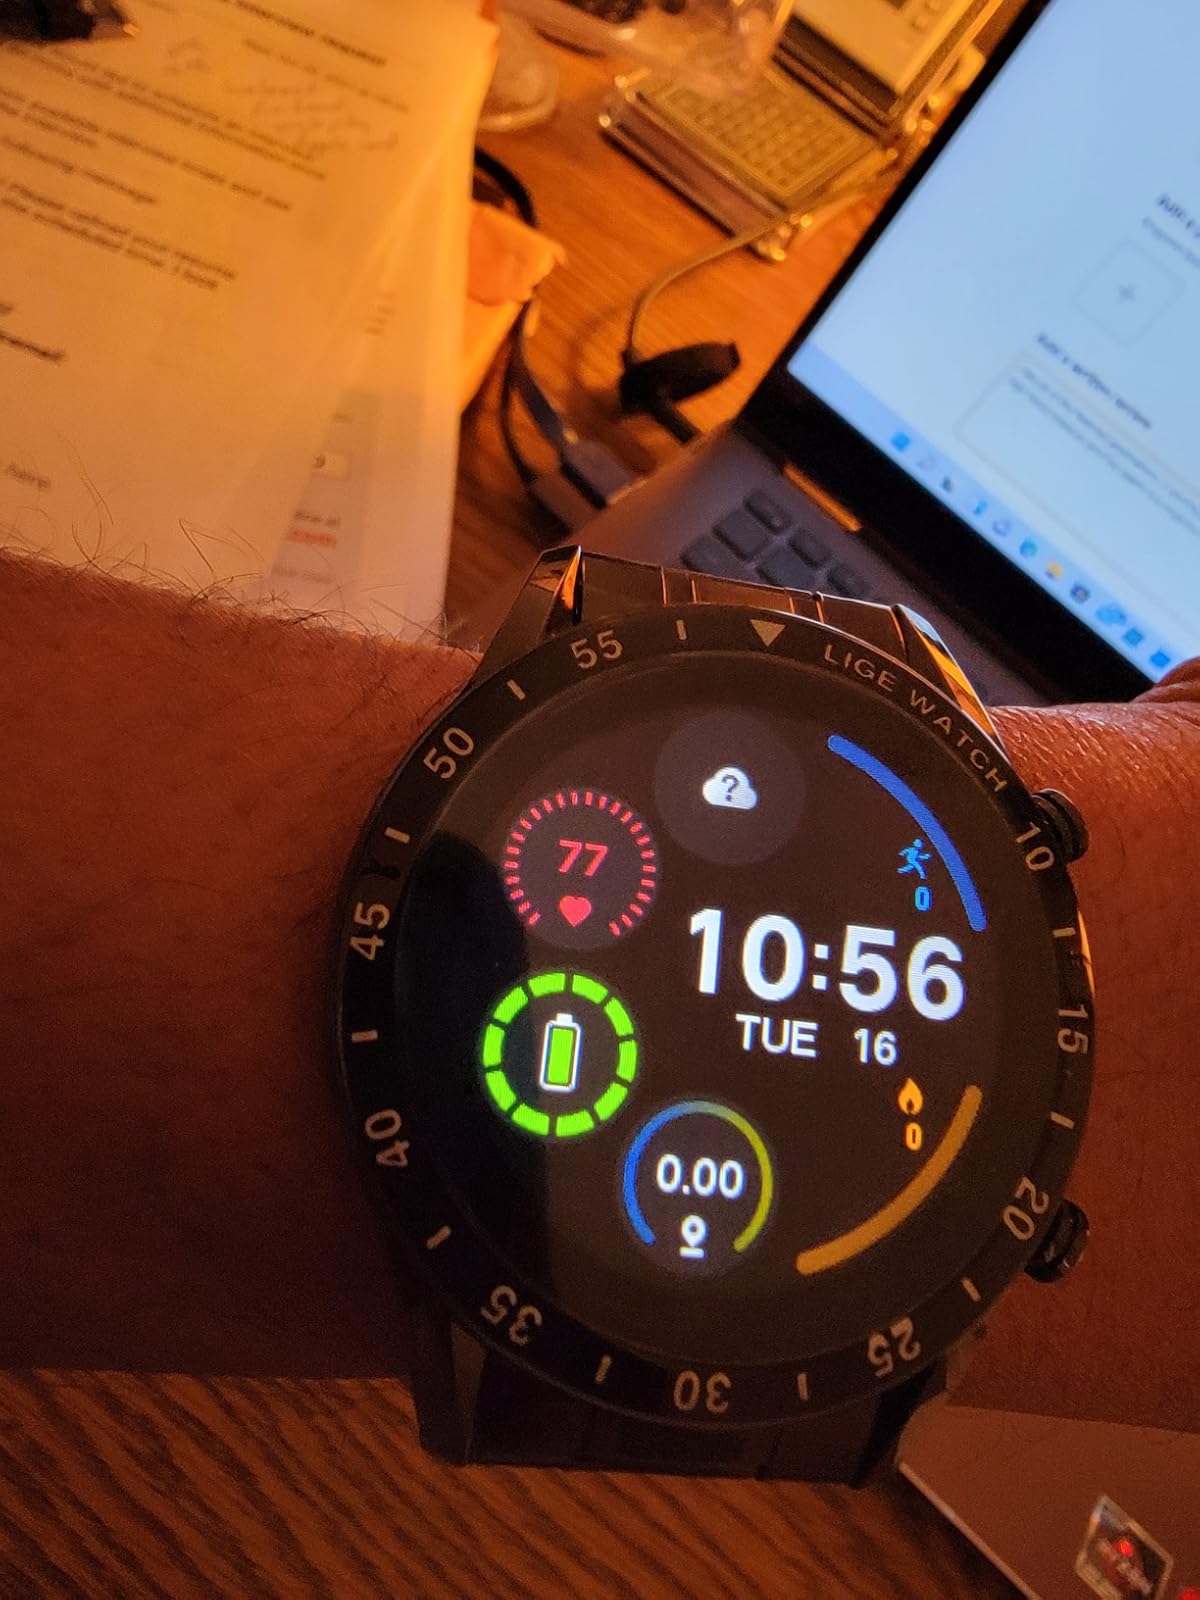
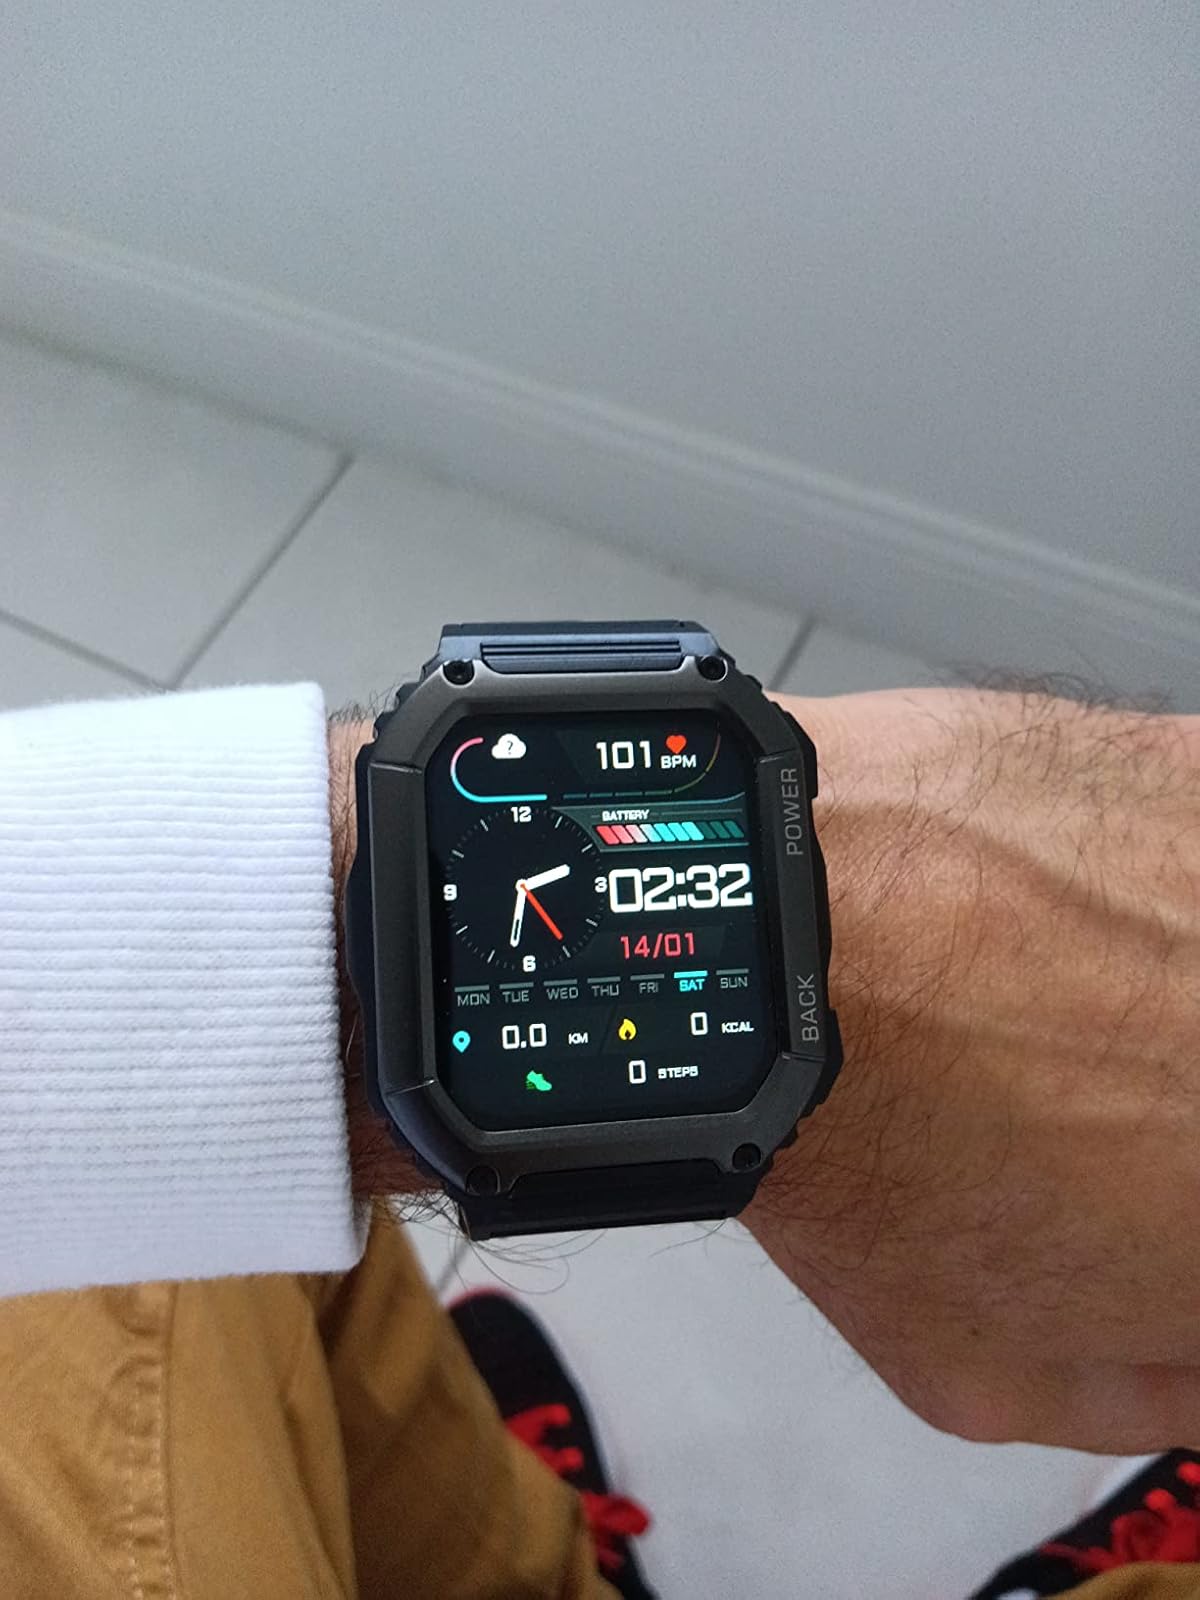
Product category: smartwatch
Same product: no